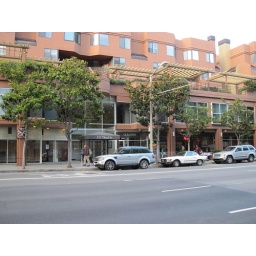
A day walking around SF. Random pictures of beautiful building and steetsA day walking around San Francisco. Random pictures of beautiful streets and buildings.